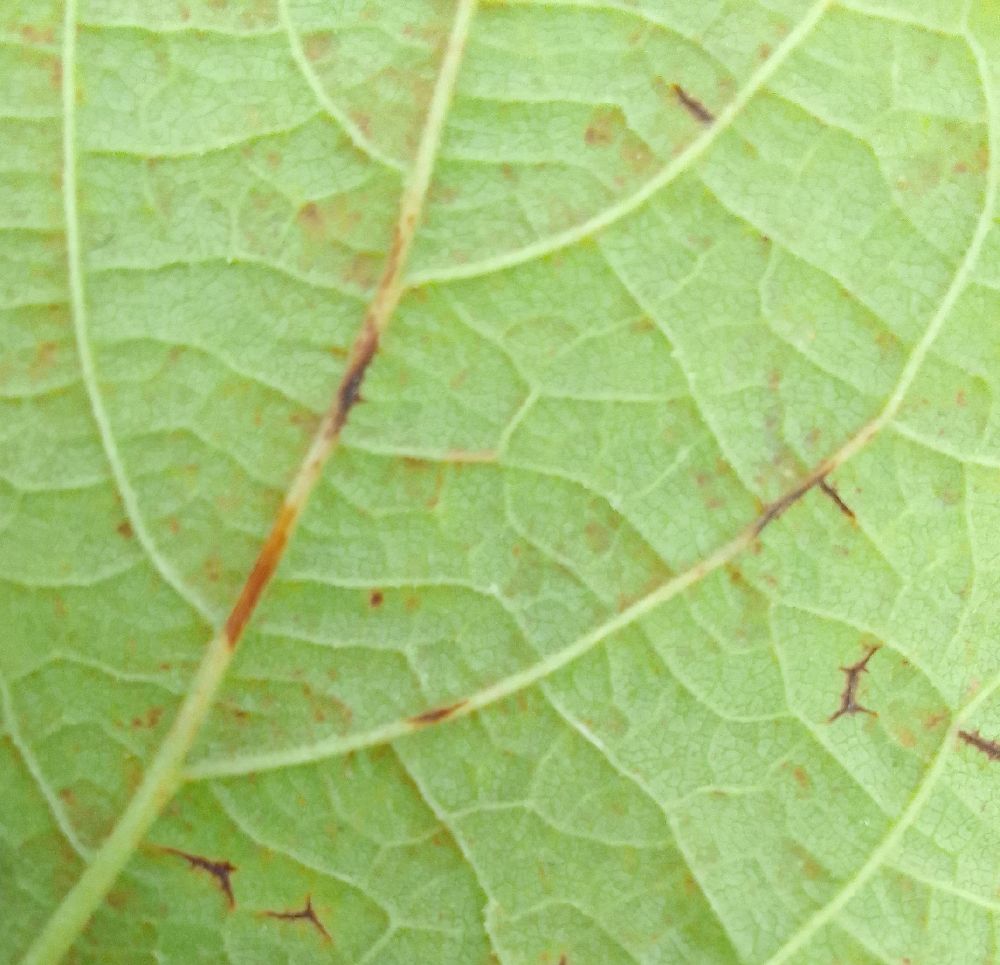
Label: anthracnose